Mayer Anchal

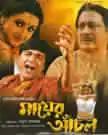
A poster of "Mayer Anchal"

Mayer Anchal ( "") is a 2003 Indian Bengali-language drama film directed by Anup Sengupta and produced by Apurba Saha. It is a remake of the 2000 Hindi-language film "Jis Desh Mein Ganga Rehta Hain" which itself was a remake of 1972 Marathi film "Ekta Jeev Sadashiv".